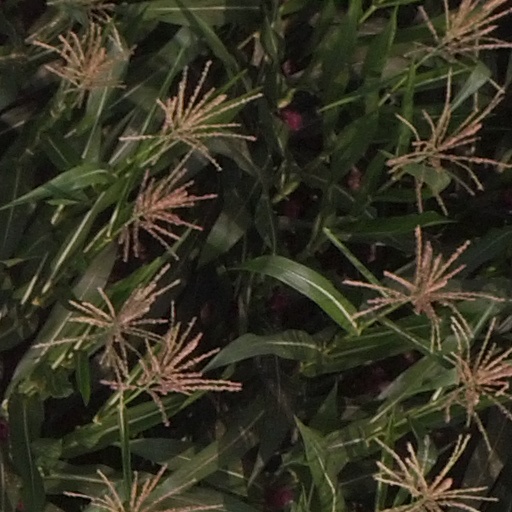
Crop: maize; corn